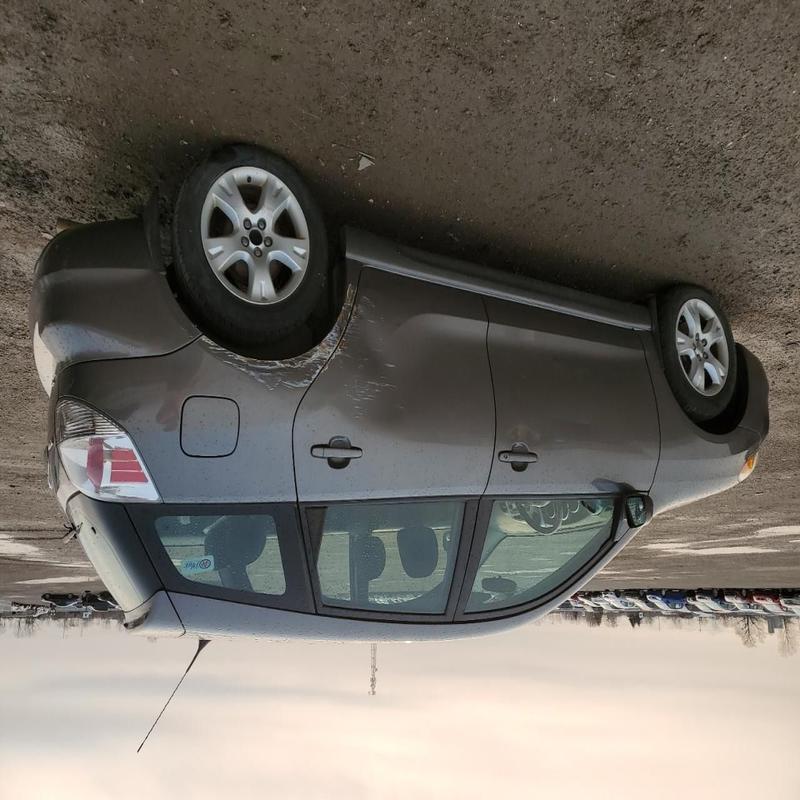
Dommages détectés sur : porte arrière droite, aile arrière droite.
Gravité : mineur